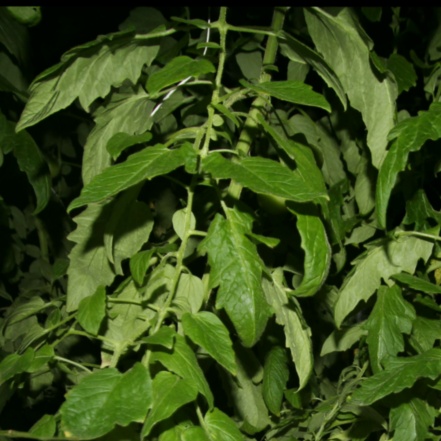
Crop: tomato